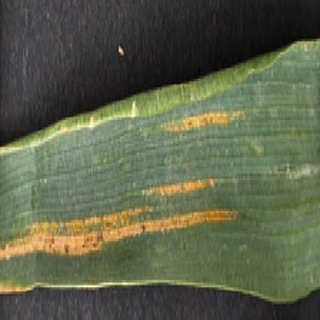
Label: wheat_yellow_rust